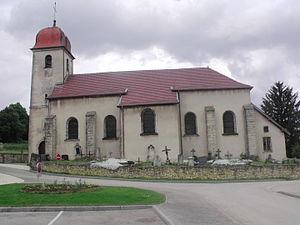
Eglise de Goux les Dambelin, Doubs, France
Goux-lès-Dambelin est une commune française située dans le département du Doubs en région Bourgogne-Franche-Comté.